Humber Street Gallery

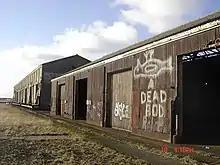
The Dead Bod graffiti in its original location on Riverside Wharf

The gallery's café includes the local "Dead Bod" graffiti, relocated from its original site on a corrugated iron shed on Riverside Wharf. The artwork is a human-sized depiction of a dead bird, supposedly painted by Captain Len ‘Pongo’ Rood and Chief Engineer Gordon Mason in the 1960s, and was a prominent feature on the city's docks.